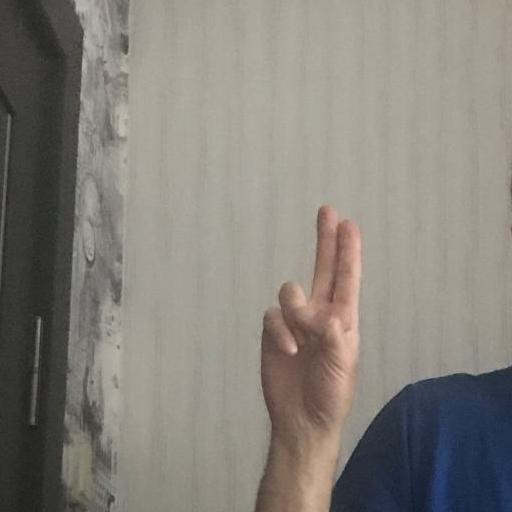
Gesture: two_up